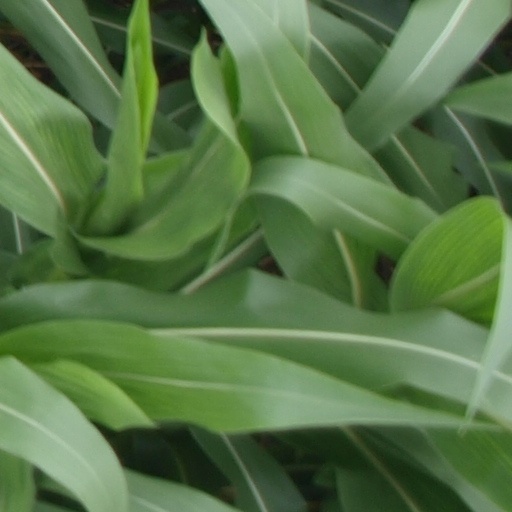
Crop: maize; corn